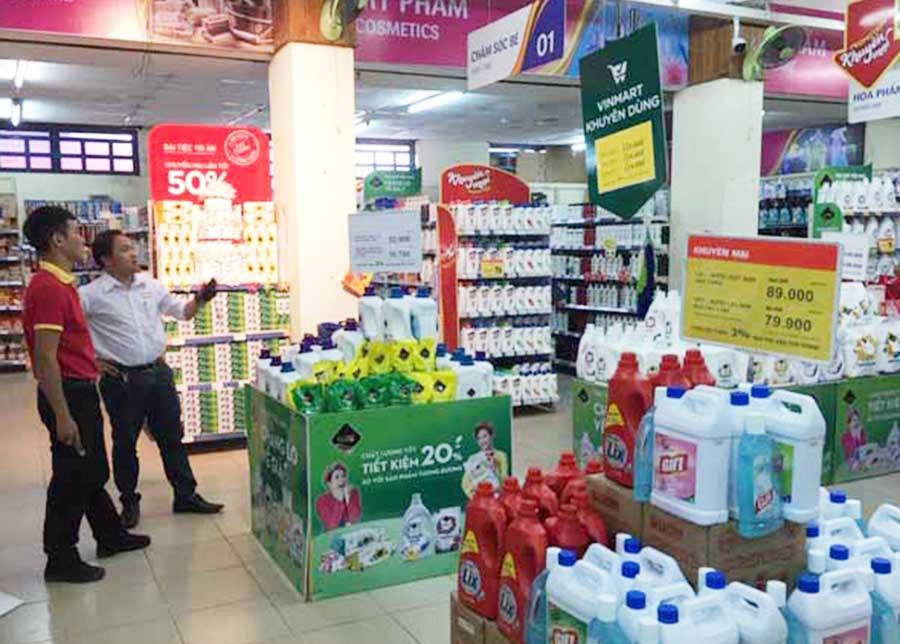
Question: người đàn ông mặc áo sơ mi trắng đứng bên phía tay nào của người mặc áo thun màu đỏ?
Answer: phía tay trái của người mặc áo thun màu đỏ